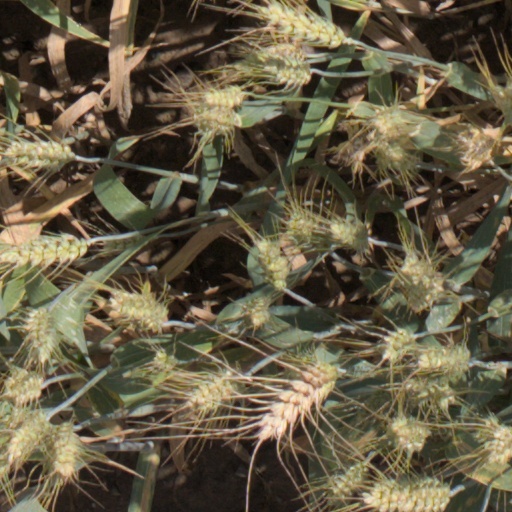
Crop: wheat